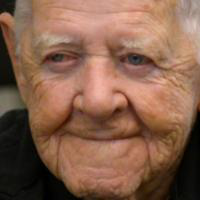
Age group: age 80 +